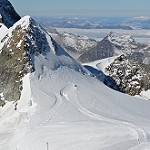
Label: mountain